Fast Beat Loop Racer

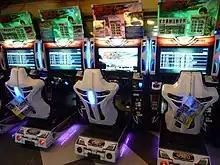
"Fast Beat Loop Racer" cabinet.

There is a total of 48 courses, belonging to 4 cities. The courses are open-traffic, so players can easily drive in the wrong direction like in the "Burnout" series.